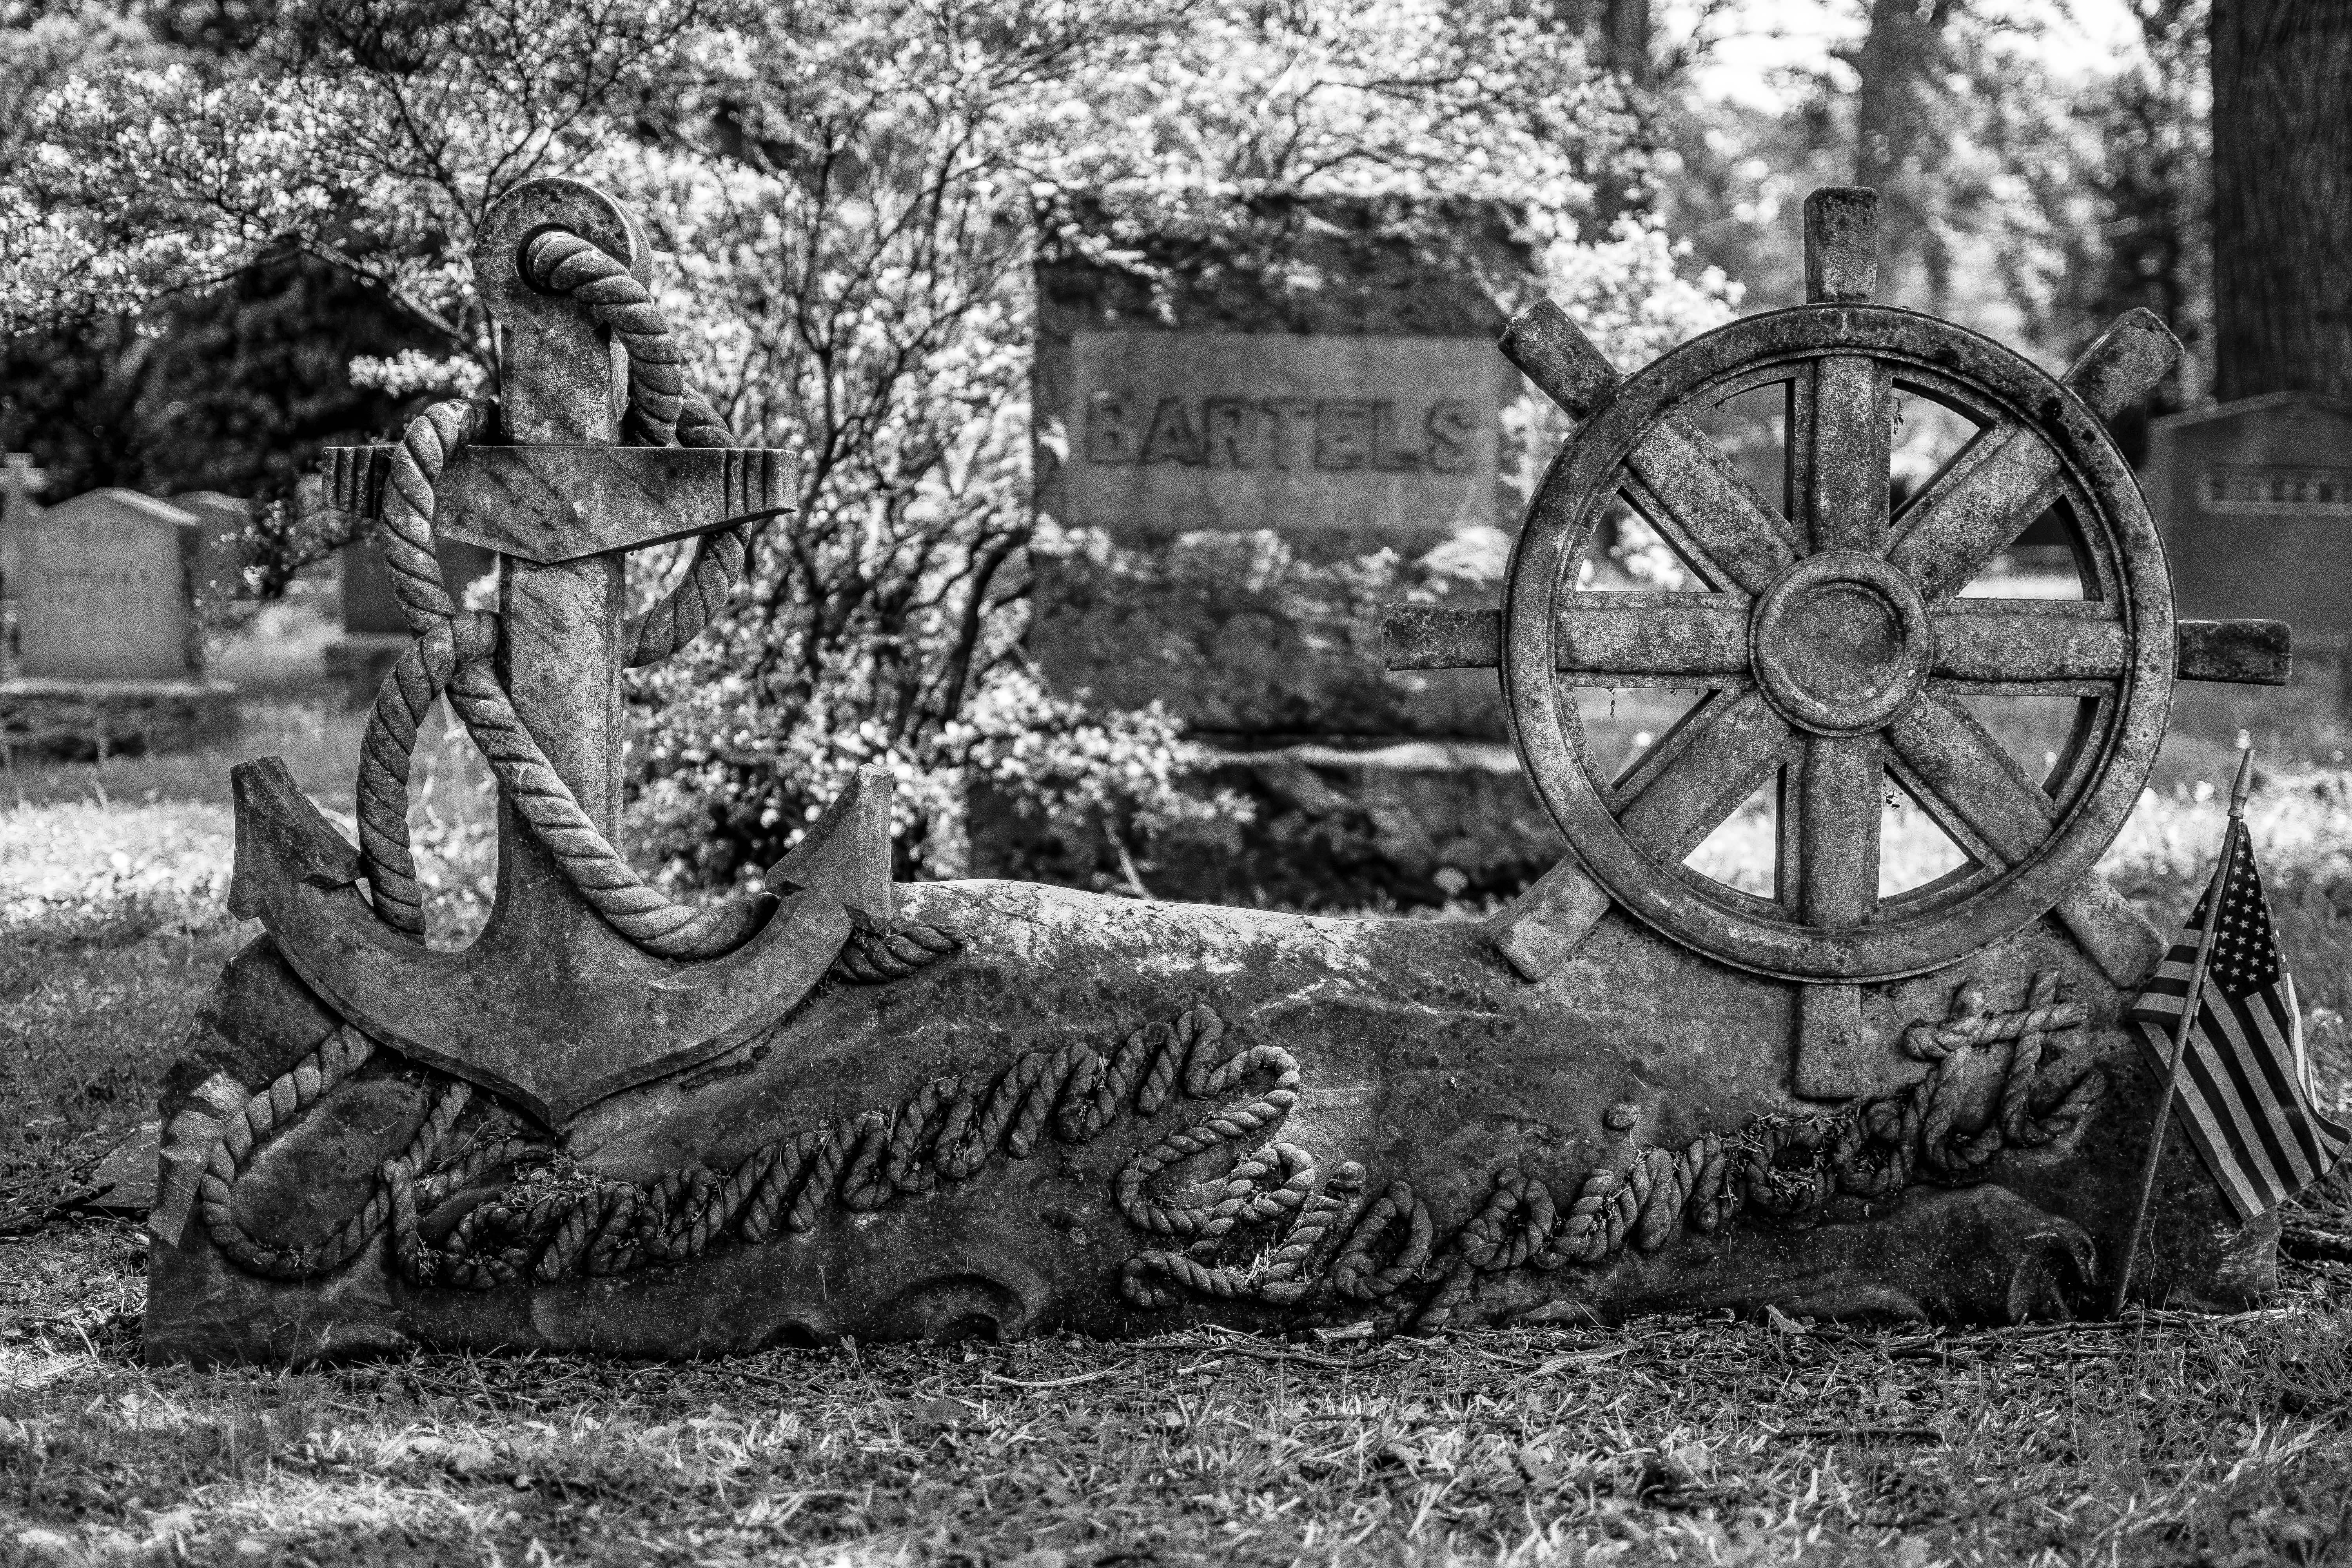
black and white, white, vehicle, nyc, nikon, black, monochrome, weapon, bw, blackandwhite, sculpture, blackwhite, newyork, 35mm, newyorkcity, noiretblanc, noir, blanc, ny, nuevayork, negro, blanco, schwarz, raw, pretoebranco, cementerio, blancoynegro, cannon, tank, nero, branco, byn, weis, bianconero, bianco, blanconegro, bn, noirblanc, biancoenero, pretobranco, preto, schwarzundweis, friedhof, nikond3300, bronx, thebronx, woodlawn, norwood, woodlawncemetery, cimetiere, cimitero, cemiterio, nikon35mm, begraafplaats, monochrome photography, ancient history, combat vehicle